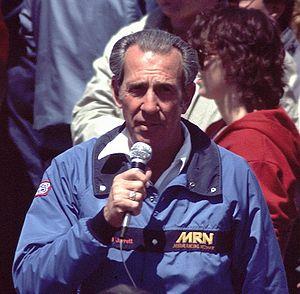
Ned Jarrett est un pilote américain de NASCAR né le 12 octobre 1932 à Conover, Caroline du Nord.